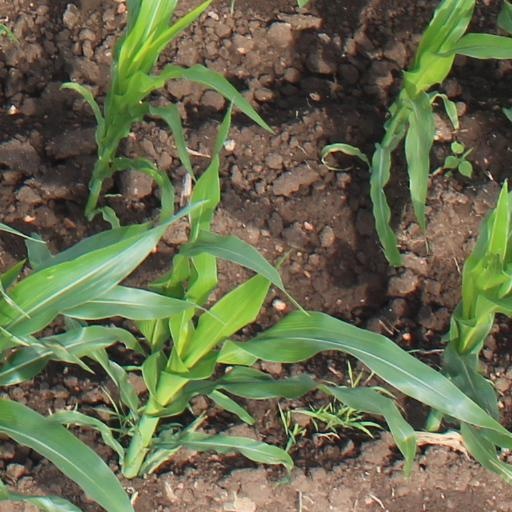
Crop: maize; corn